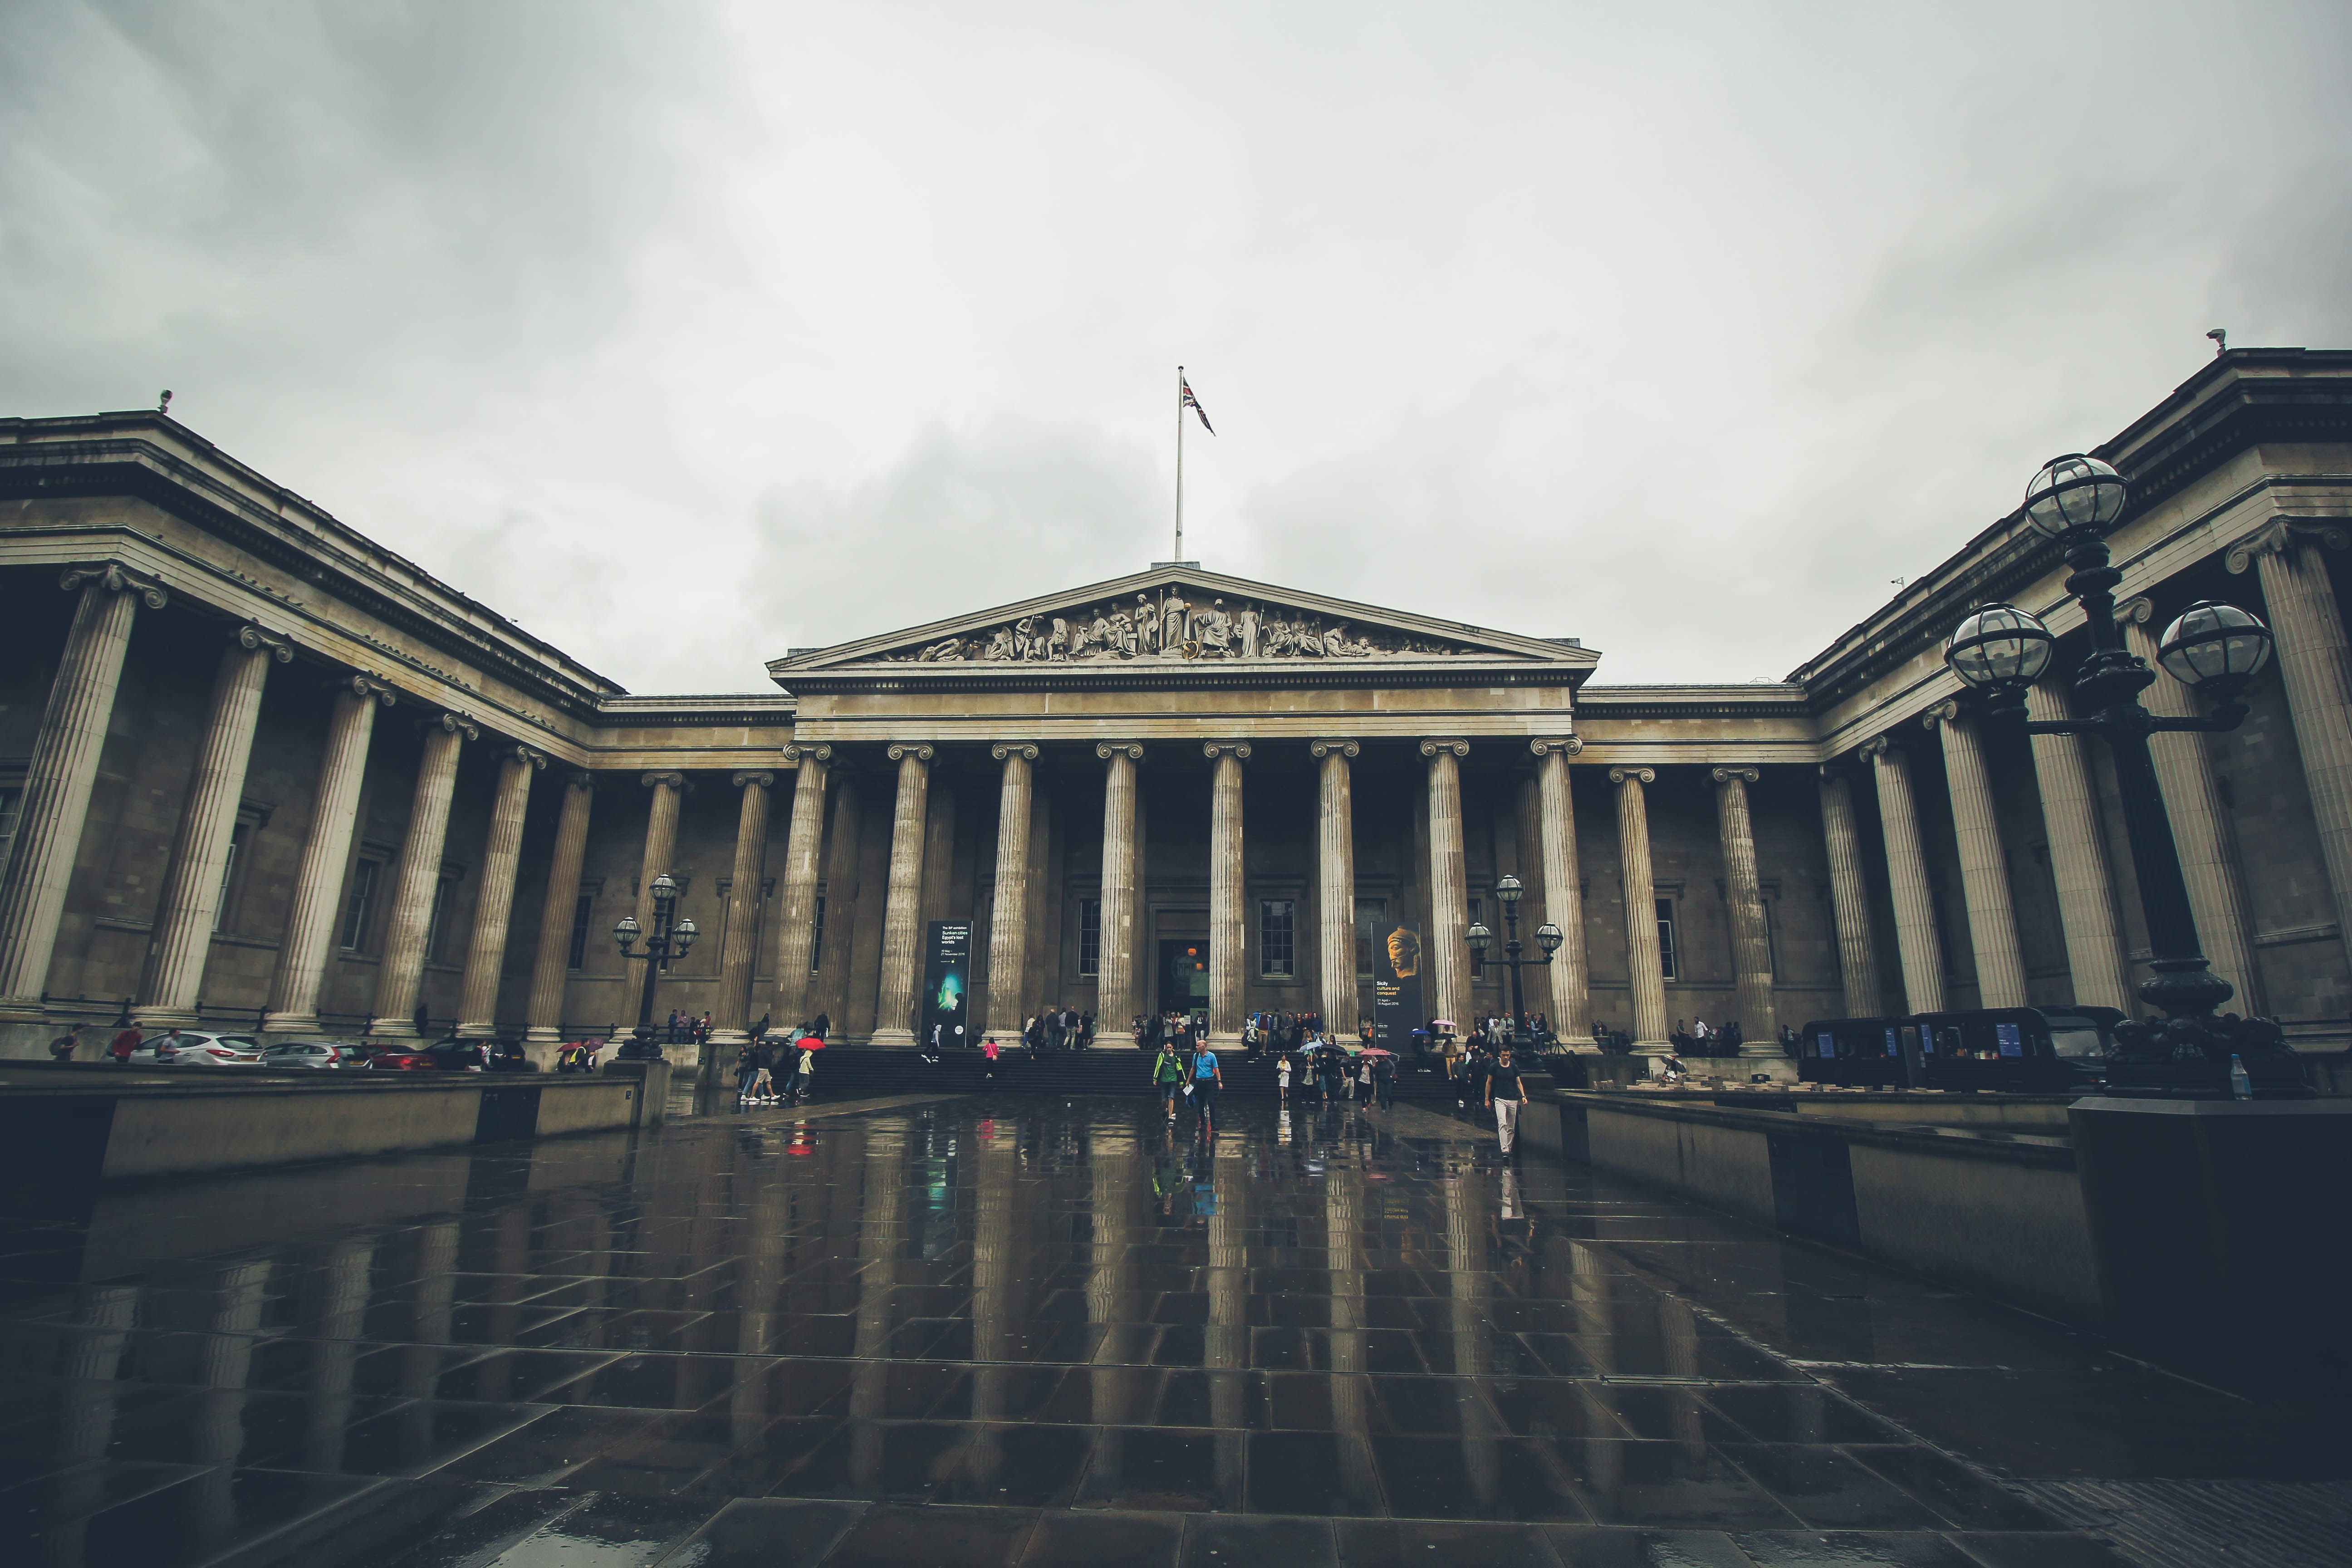
architecture, people, sky, building, palace, city, monument, cityscape, travel, reflection, museum, landmark, facade, cathedral, tourism, place of worship, capital, daylight, columns, culture, history, neoclassical, urban area, concrete surface